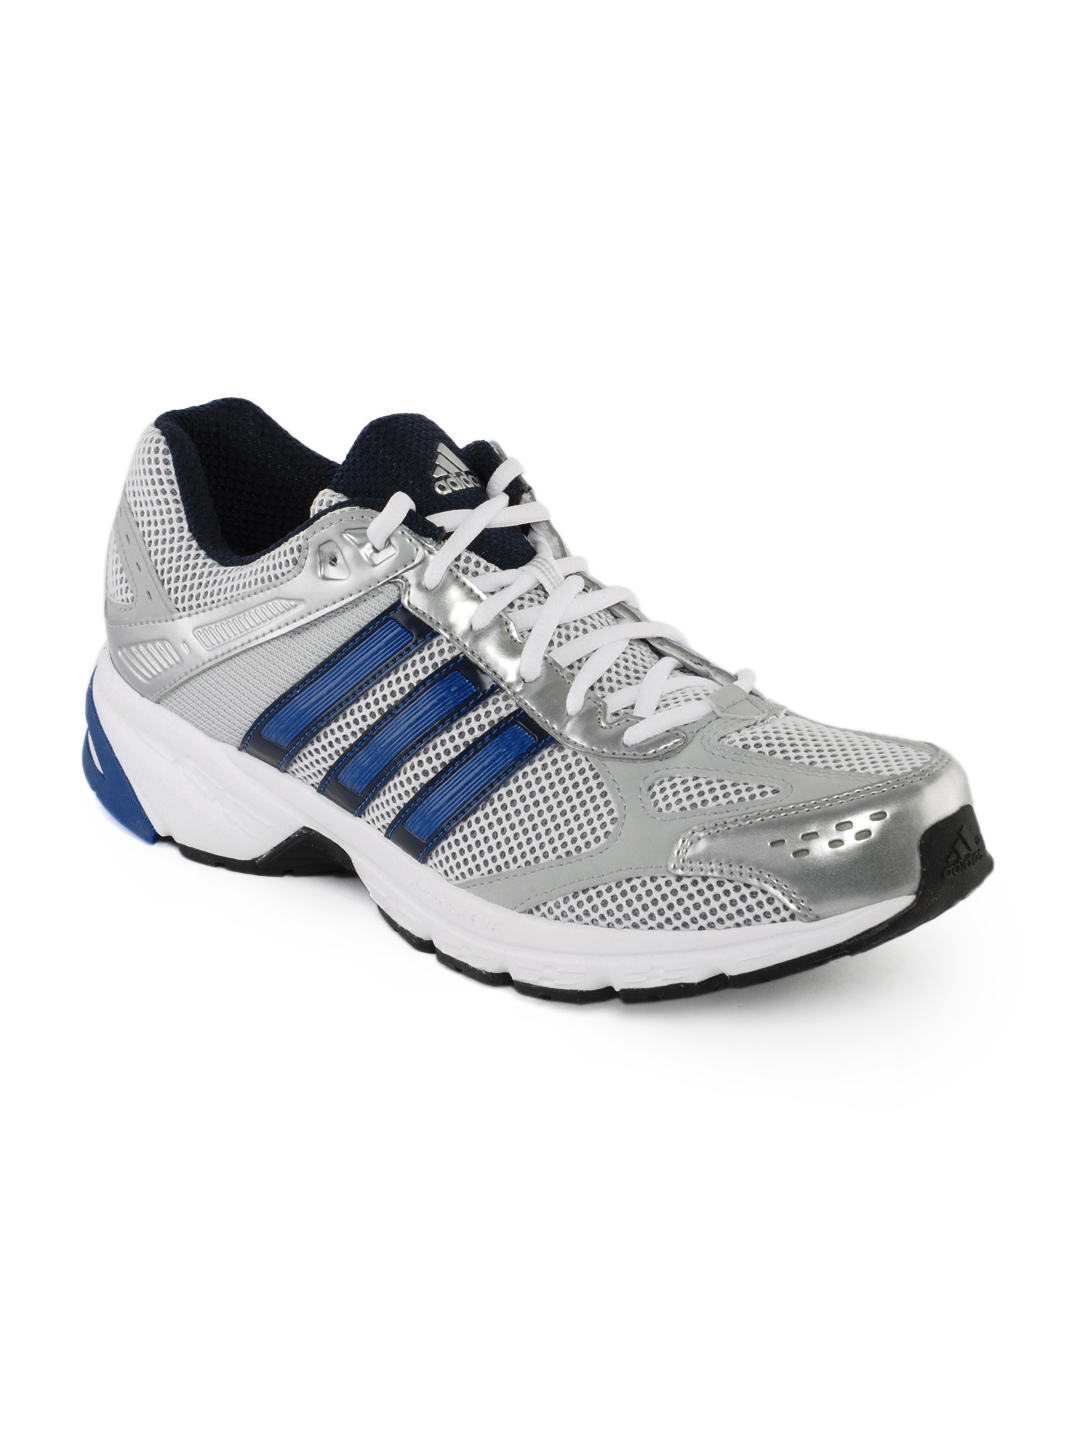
ADIDAS Men Duramo 4M Grey Sports Shoes
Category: Footwear / Shoes / Sports Shoes
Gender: Men
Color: Grey
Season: Summer 2012
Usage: Sports